Africa Cup of Nations

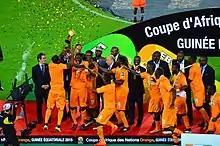
Ivory Coast players celebrate after winning the 2015 AFCON.

Six nations won titles from 1970 to 1980: Sudan, Congo-Brazzaville, Zaire, Morocco, Ghana, and Nigeria. Zaire's second title in the 1974 edition (it won its first as the Democratic Republic of Congo) came after facing Zambia in the final.